Courtice Pounds

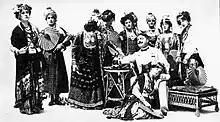
Pounds in "The Blue Moon" (1905)

Pounds continued to perform in comic opera and operetta. In 1900 he starred in a revival of "Dorothy". In 1903 he took the title role in Hervé's opéra bouffe "Chilpéric", and in 1905 he starred in "The Blue Moon". In 1912, he played the title role in Herbert Beerbohm Tree's production of Jacques Offenbach's "Orpheus in the Underground". In 1916 he appeared as Harry Benn in the premiere of Ethel Smyth's comic opera "The Boatswain's Mate", described by "The Manchester Guardian" as "something of a triumph for Miss Rosina Buckman and Mr. Courtice Pounds as well as for Dr. Ethel Smyth."